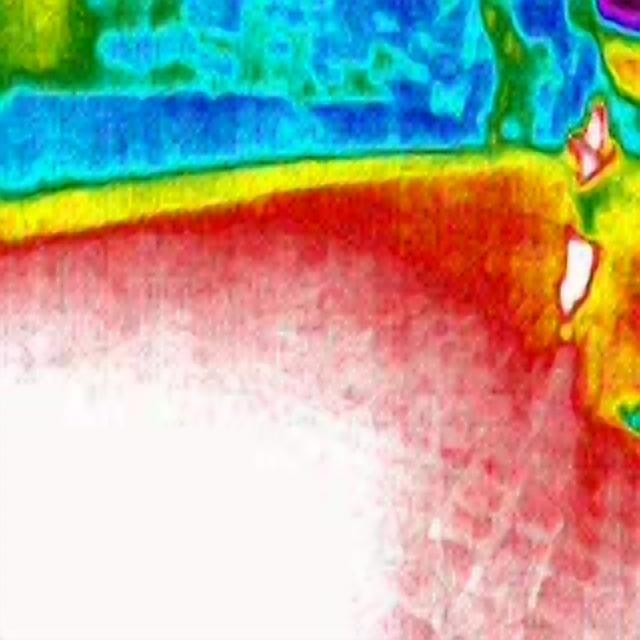
Detected objects:
label: person